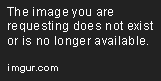
i too got a tattoo from person - she 's amazing